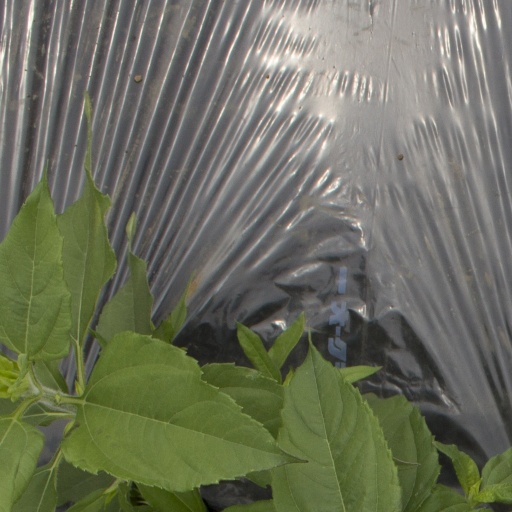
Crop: Jerusalem artichoke